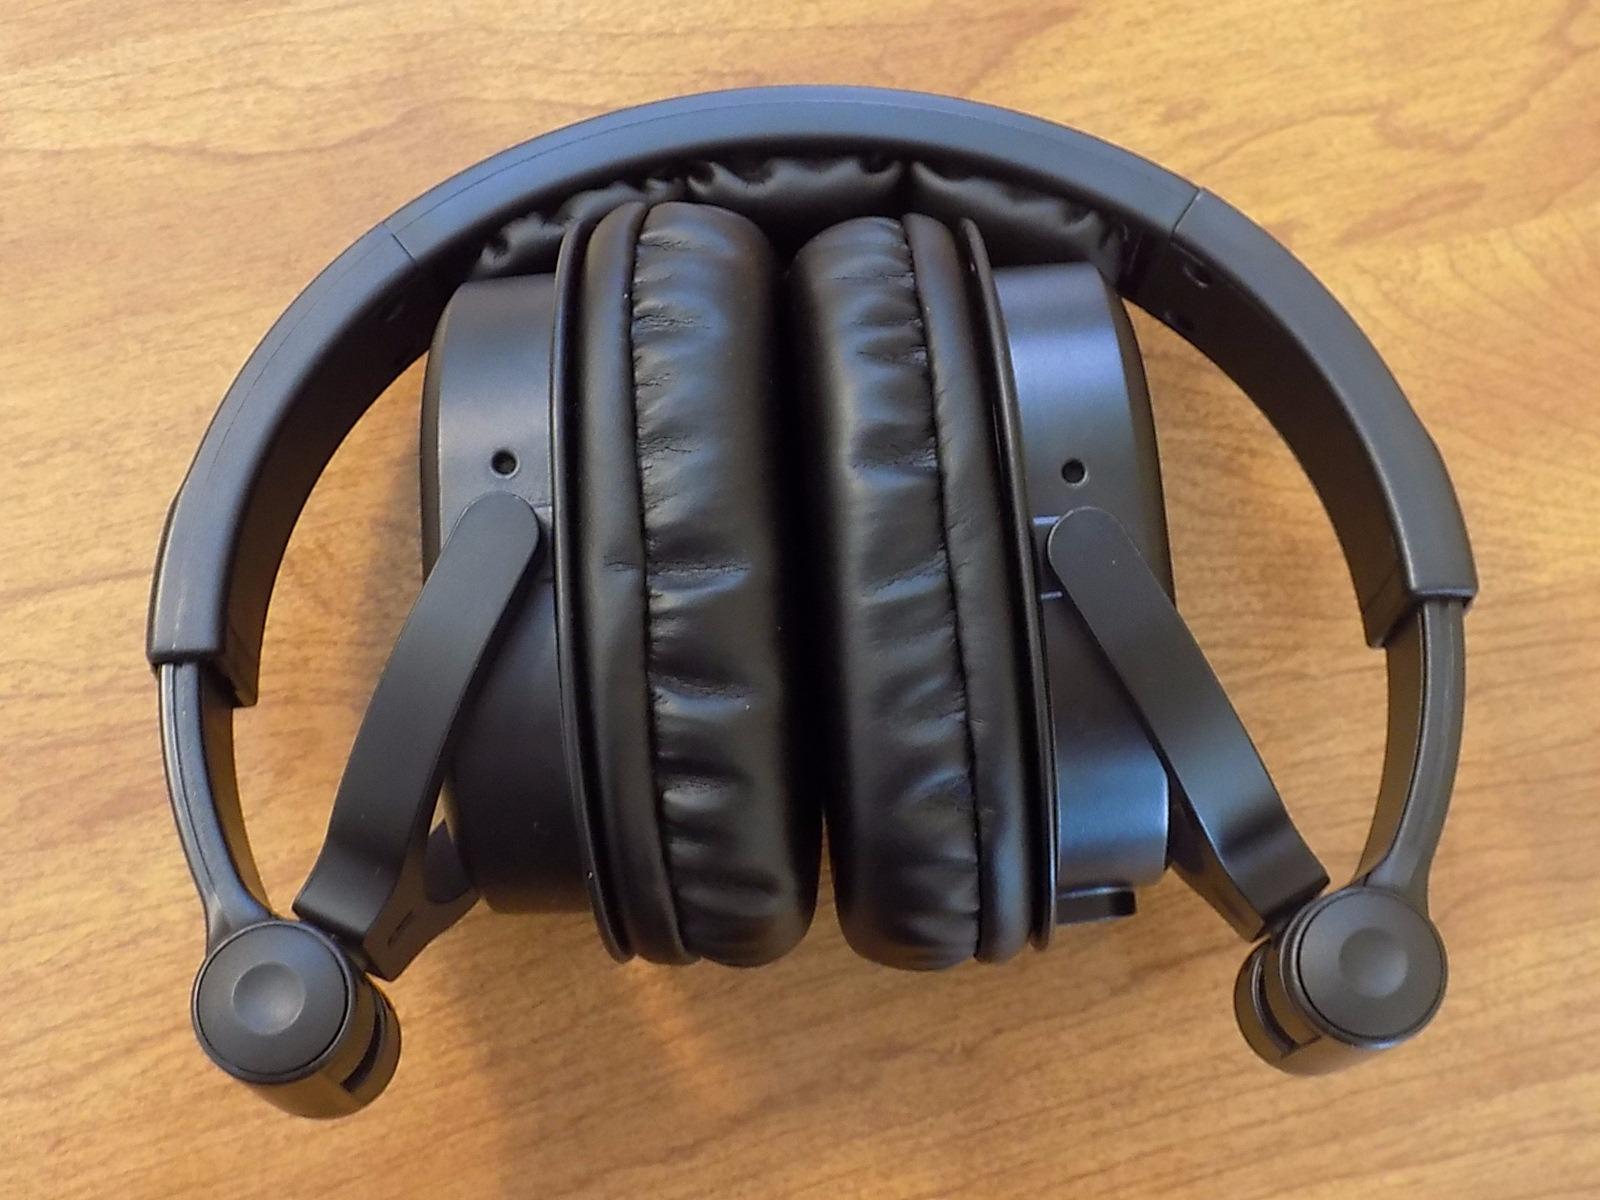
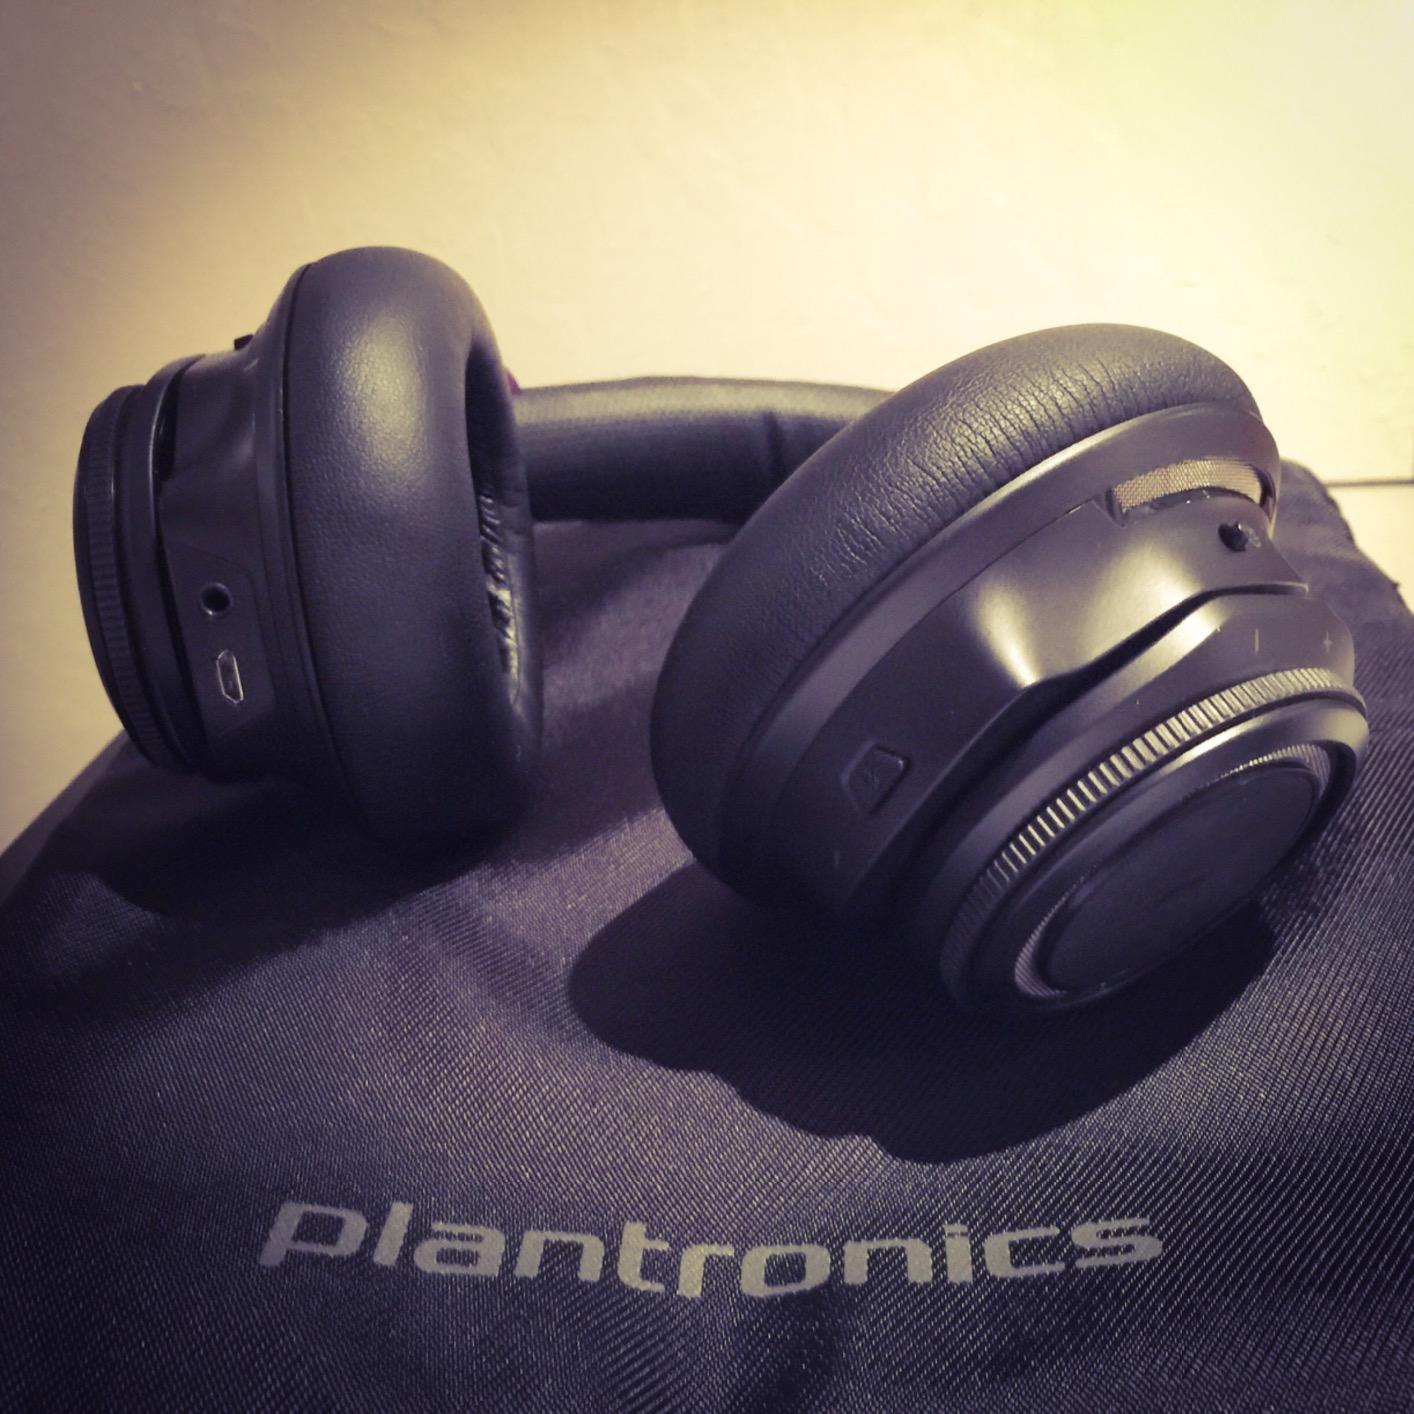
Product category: headphones
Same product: no